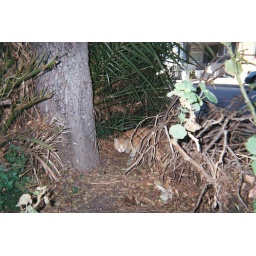
The new orange cat who showed up just for a day in my front yard.